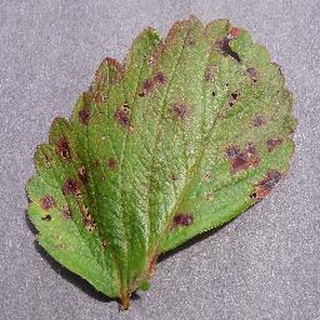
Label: strawberry_leaf_scorch